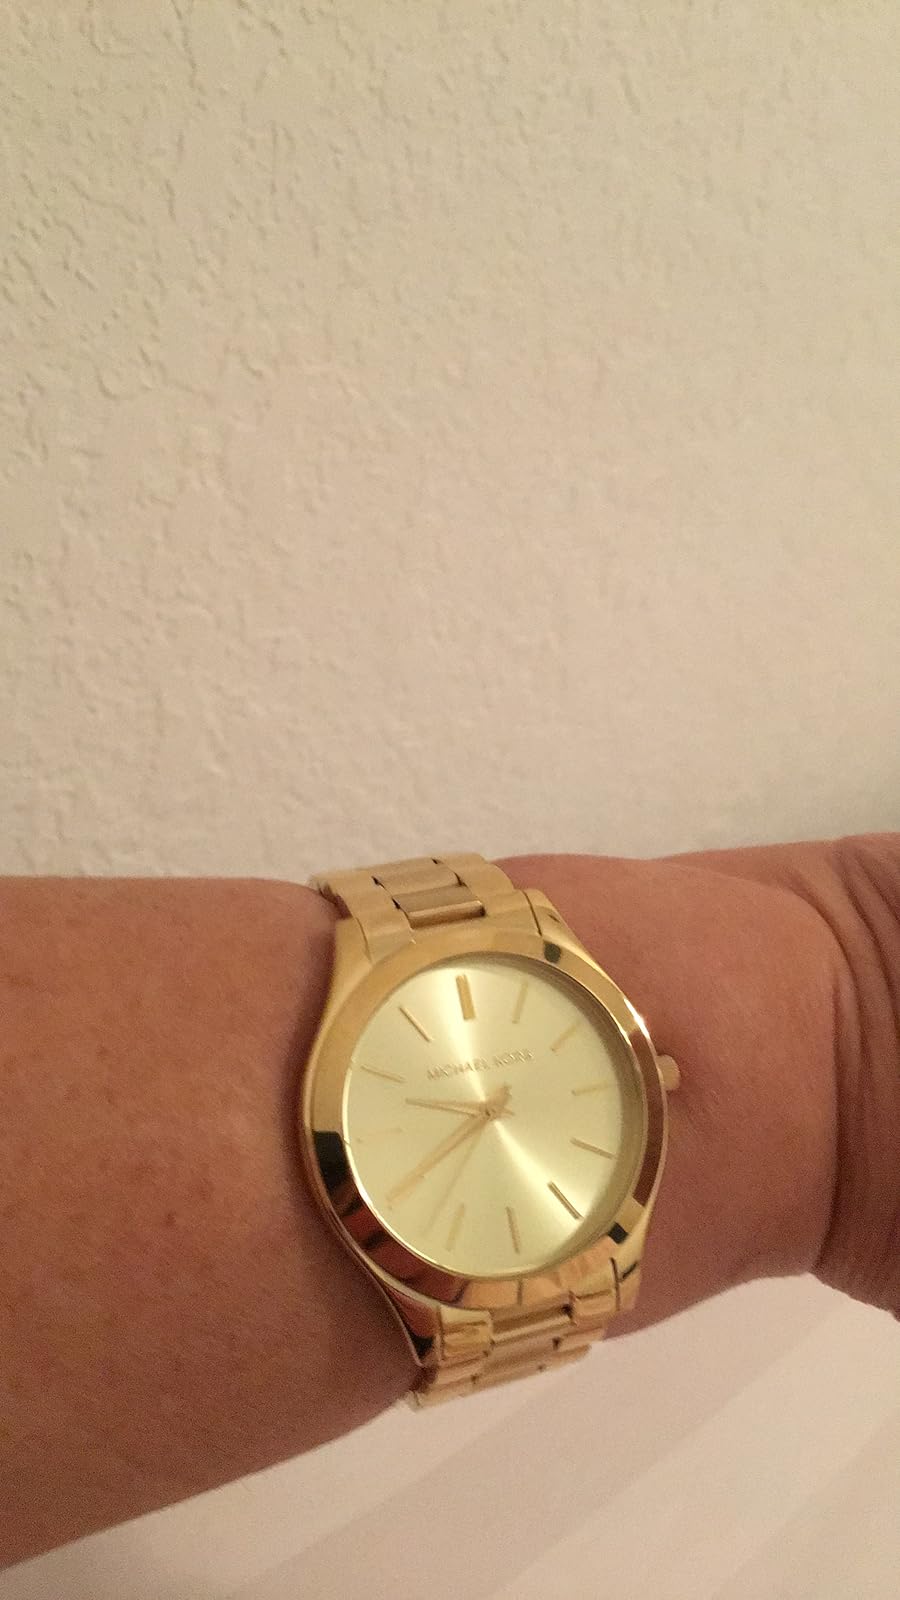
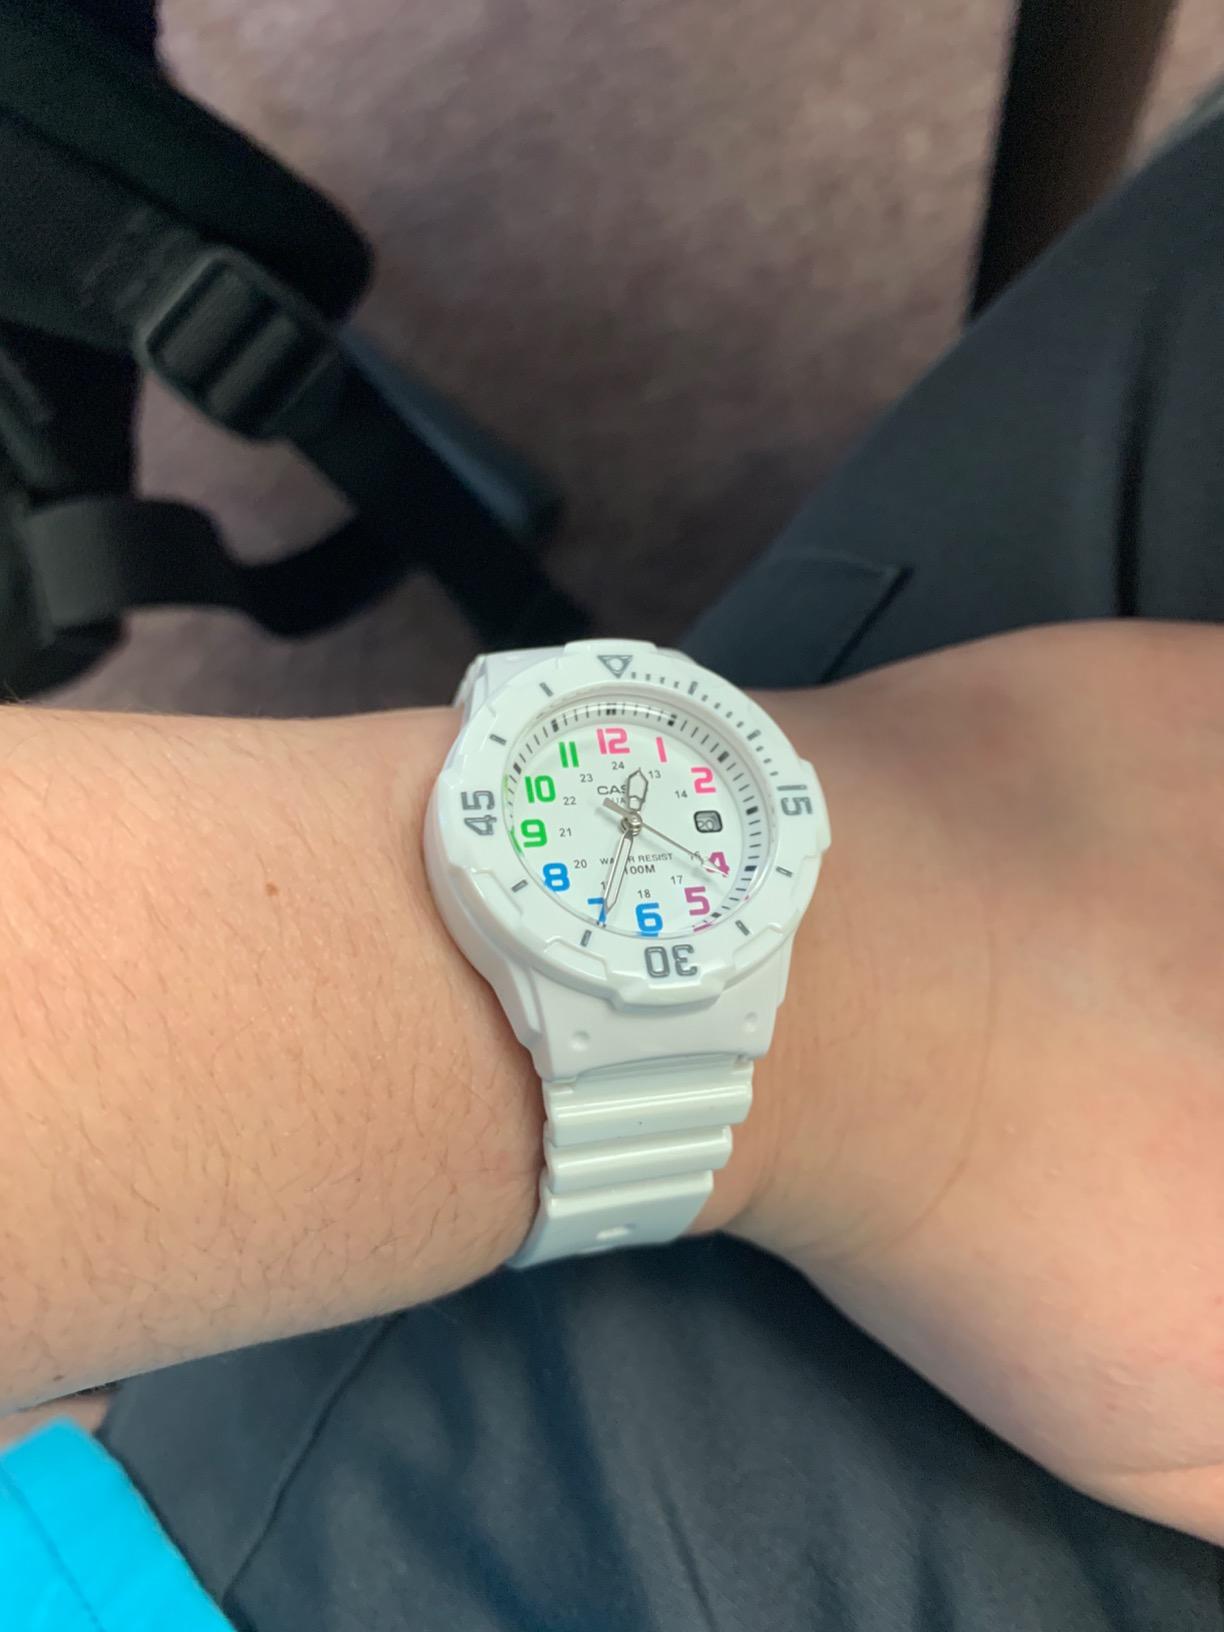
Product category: accessories_watch
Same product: no